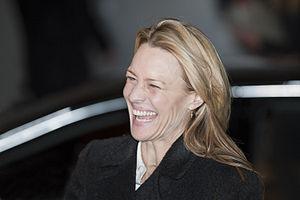
Le Congrès est un film de science-fiction américano-luxembourgo-israélo-belgo-franco-polonais écrit et réalisé par Ari Folman, mêlant animation et prises de vue réelles, et sorti au cinéma en 2013. Il s'agit d'une adaptation très libre du roman Le Congrès de futurologie de Stanislas Lem, publié en 1971.
Robin Wright [ˈɹɑbɪn ɹaɪt], née le 8 avril 1966 à Dallas, est une actrice, productrice et réalisatrice américaine.